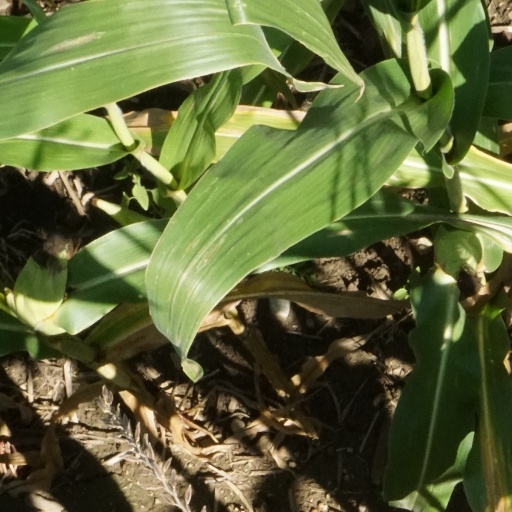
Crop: maize; corn